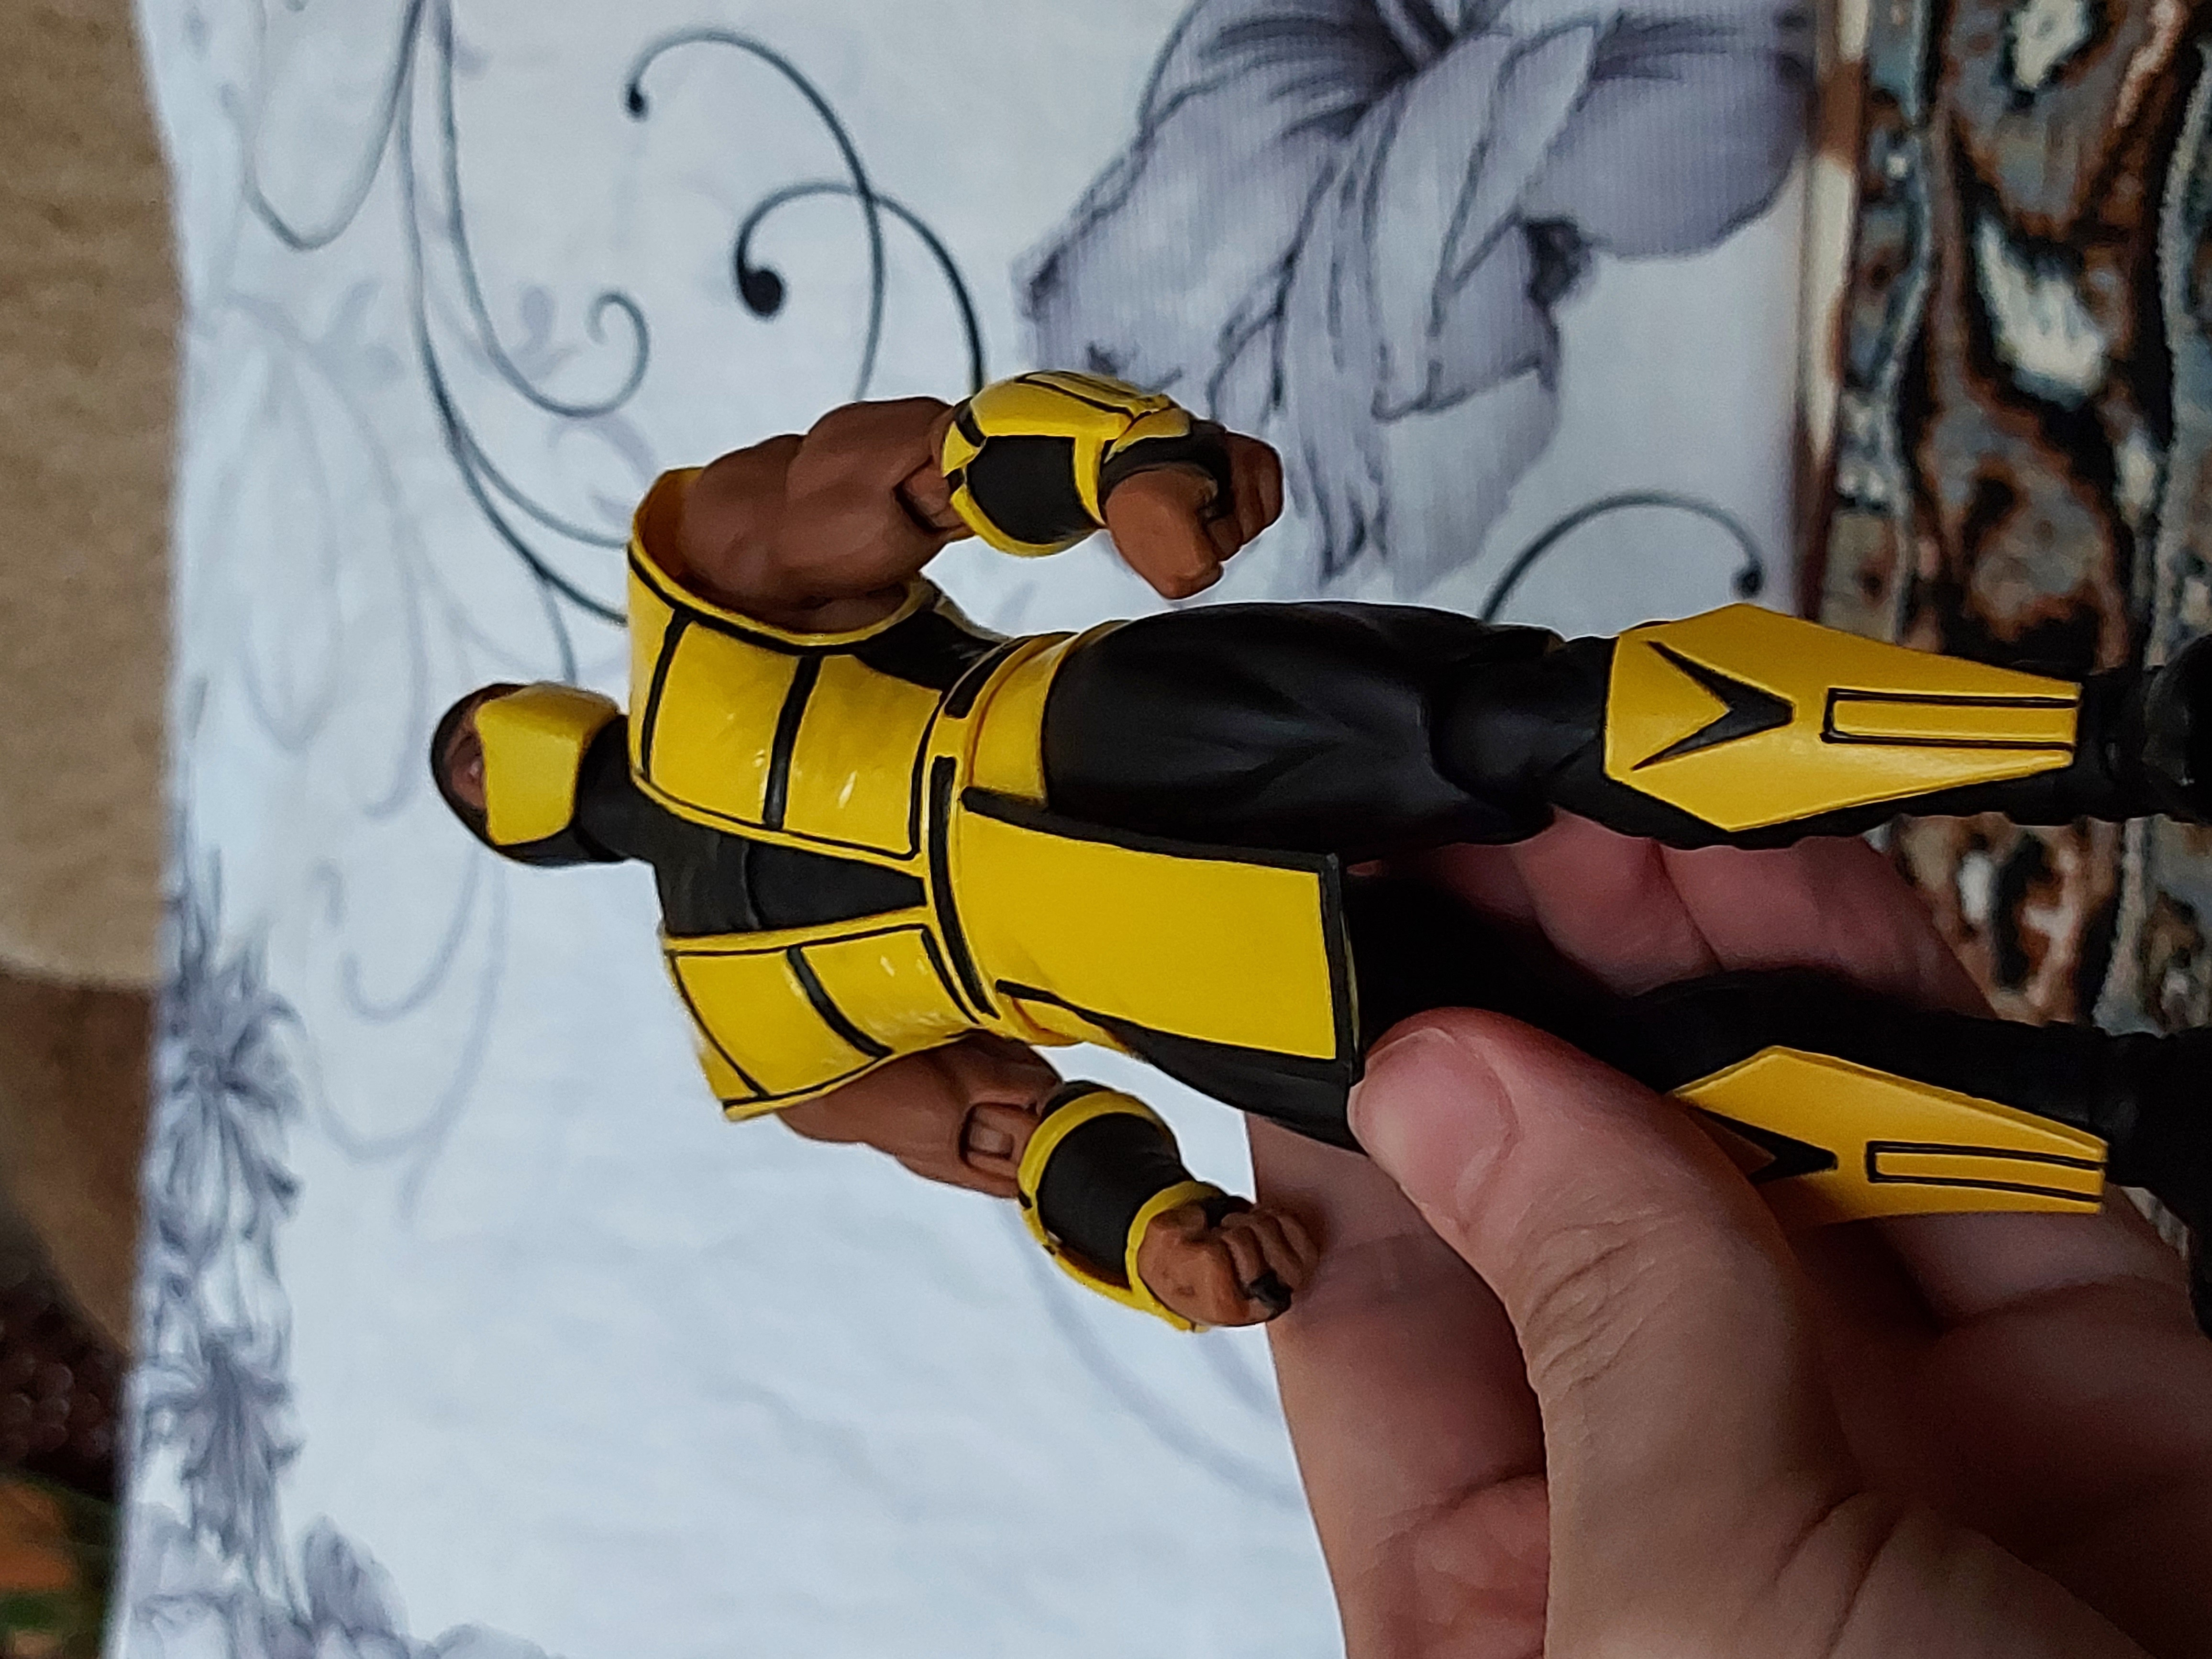
scorpion, storm, collectibles, sleeve, gesture, finger, font, thumb, thigh, elbow, fictional character, illustration, art, human leg, pattern, wrist, happy, knee, personal protective equipment, Animated cartoon, t shirt, toy, costume, animation, sportswear, uniform